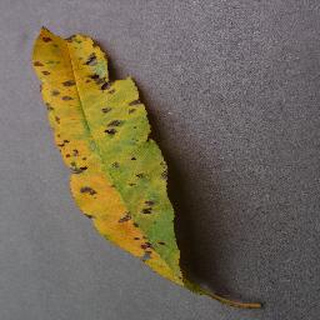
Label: peach_bacterial_spot